Tombali region

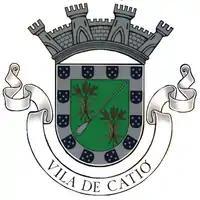
Coat of Arms during Portuguese Rule

Tombali is divided into five sectors namely Bedanda, Cacine, Catio, and Komo. Guinea-Bissau got independence from Portugal on 24 September 1973 after wars and diplomatic political actions under the African Party for the Independence of Guinea and Cape Verde (PAIGC), while Portugal accepted the independence of Cape Verde on 5 July 1975. PAIGC ruled both countries after independence. While international funds came pouring in for the economic development of the nation, the party was accused of misusing power in authoritarian manner. The one-party state mechanism was turbulent during the period of 1980s and 1990s with army taking control of power more frequently and the resultant civil war resulted in loss of property and lives. To decentralize power, an administrative region and eight regions were created. There has not been any local administration since the civil war of 1998-99 and all the social services are done by organs of civil society and other government agencies. There is minimal health and education services offered by the government and all the government departments have operated in a limited fashion. A transitional government was selected during 2003–4 with an adopted Public Transition Charter. The Military Committee appointed two civilians as interim President and Prime Minister. Elections were held for a five-year term on 24 July 2005 with a multi party representation. There was a military coup in 2012, after which EU and international donations stopped. The latest elections were held during April 2014 with 13 Presidential candidates and representation from 15 parties. The elections were monitored by 550 international observers. Jose Mario Vaz and his party, won the Presidential and parliamentary elections against the military backed Nuno Gomes Nabiam.